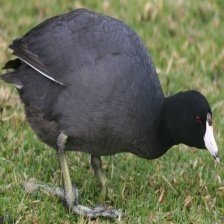
Species: AMERICAN COOT
Scientific name: FULICA AMERICANA